Spanish–Ottoman wars

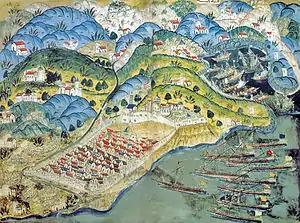

The second important development in 1533 was that the Ottoman fleet under the command of Kemankeş Ahmed Paşa, who wanted to retake Koroni, was ineffective against the Genoese fleet, and the Ottoman capital turned to Hayreddin Barbarossa and the Turkish leaders for a stronger fleet in the Mediterranean. Barbarossa, who was called to Istanbul in 1532, was appointed Kapudan Pasha in 1533. Hayreddin Barbarossa Pasha, who set sail for the Mediterranean with the strong fleet he had prepared in the winter of 1533–1534, devastated the coasts of the Kingdom of Naples and then conquered Tunis on August 16, 1534.